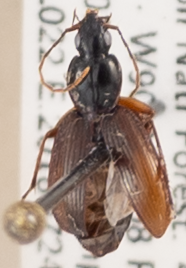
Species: Agonum gratiosum
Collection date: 2018-07-24
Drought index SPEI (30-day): -0.71
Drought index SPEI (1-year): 0.17
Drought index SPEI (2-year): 2.09